Zmijanje embroidery

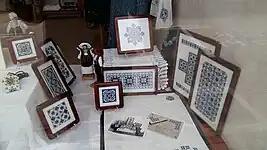
Zmijanje embroidery in store in Banja Luka

Zmijanje embroidery ( / "Zmijanjski vez") is a specific technique of embroidery practised by the Serbian women of villages in the area of on mountain Manjača, near Banja Luka in Bosnia and Herzegovina.